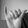
ASL letter: Y